American Cigar Company (Norfolk, Virginia)

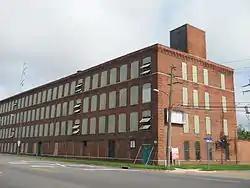
American Cigar Company, September 2013

American Cigar Company are two historic cigar factory buildings located at Norfolk, Virginia. The buildings were built about 1903 and consist of a stemmery and the boiler room. Albert F. Huntt is credited as the architect. The American Cigar Co. was created in 1901 as a subsidiary of the American Tobacco Company. It was listed on the National Register of Historic Places in 2009.